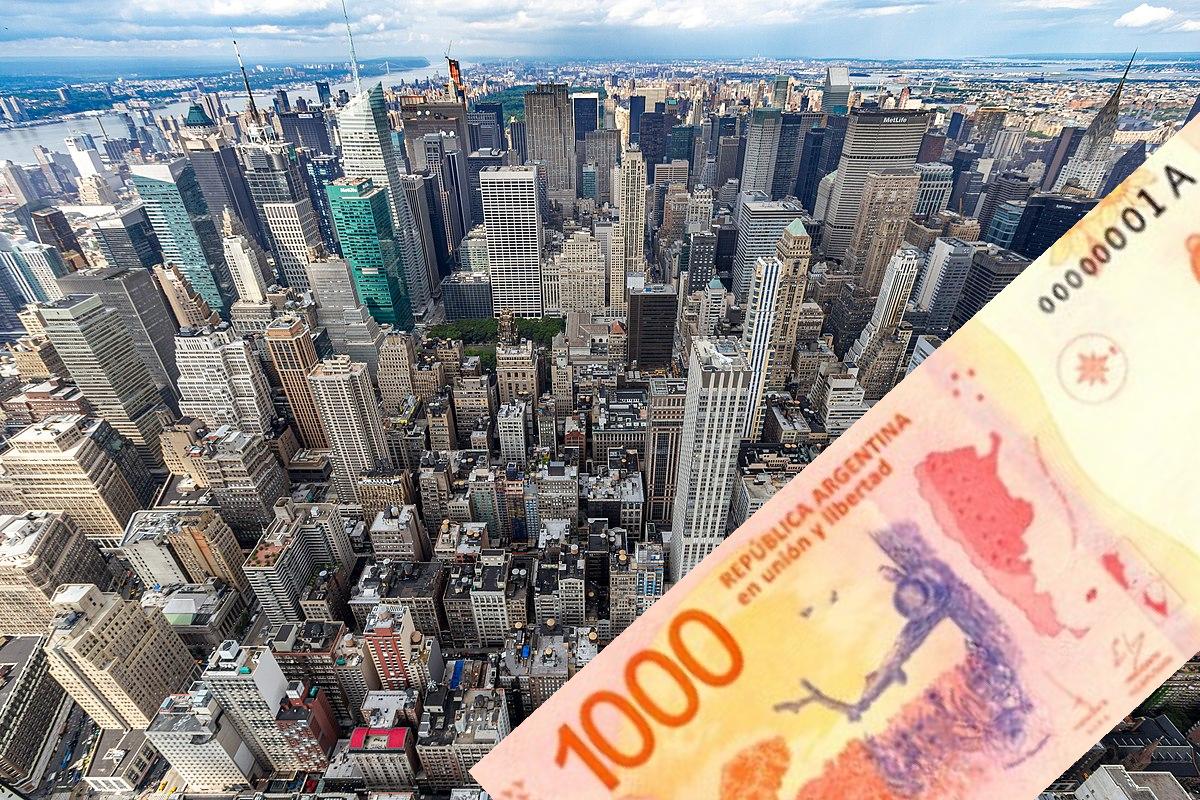
Denominación: 1000